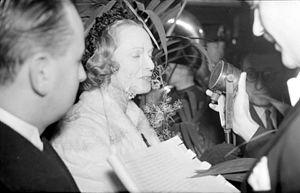
Nous voyons un gros plan de Madame Neagle portant une voilette et répondant à une entrevue devant un micro.
Dame Florence Marjorie Wilcox, DBE est une actrice britannique, née à Forest Gate le 20 octobre 1904, et morte à West Byfleet, le 3 juin 1986. Elle est la grand-tante de l'acteur Nicholas Hoult.